Doug Williams (quarterback)

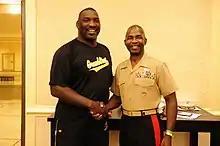
Williams (left) as head coach of Grambling State posing with Marine general Ronald L. Bailey (right) in 2011

Following his departure from the NFL, Williams worked on television in 1990 as a college football analyst for Black Entertainment Television (BET). Despite enjoying the change of pace, Williams longed to return to football and when a high school head coaching position opened up in 1991 at the new Pointe Coupee Central High School in the unincorporated Labarre area of Pointe Coupee Parish, Louisiana, Williams applied for the job and was hired for the position. Williams led the 35-player team to a 5–5 record in the season, including an upset of the second-ranked school in the state.